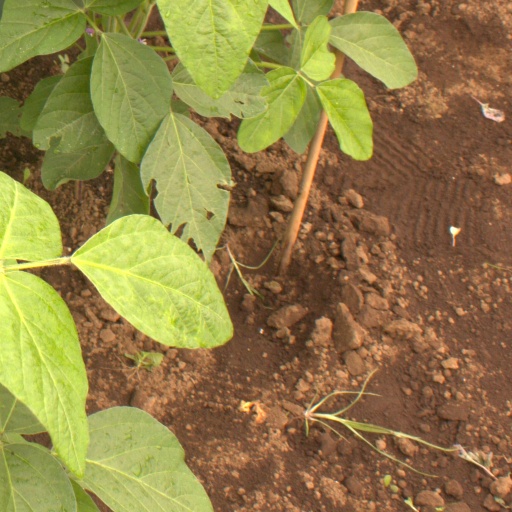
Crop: soybean